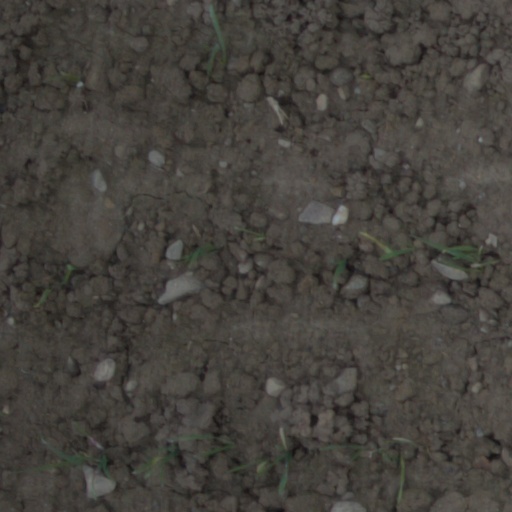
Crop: wheat